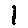
Label: 1